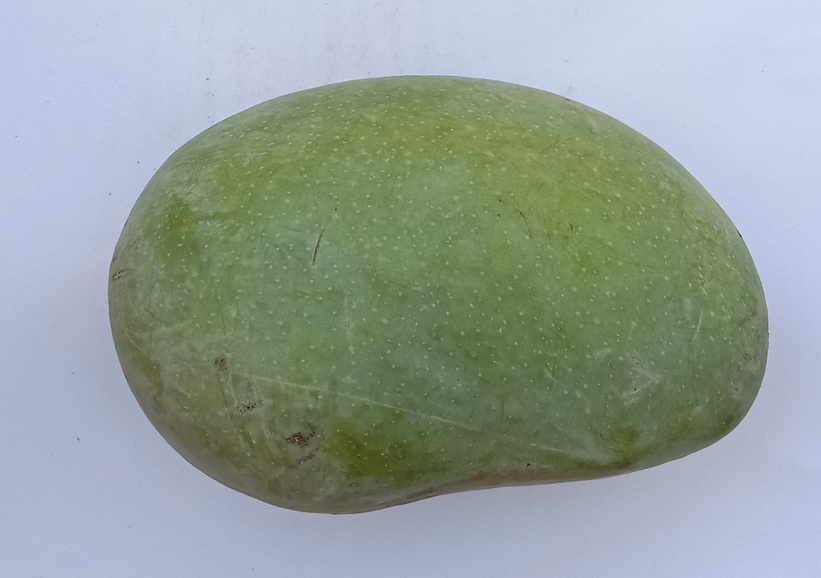
Mango variety: Chaunsa (White)